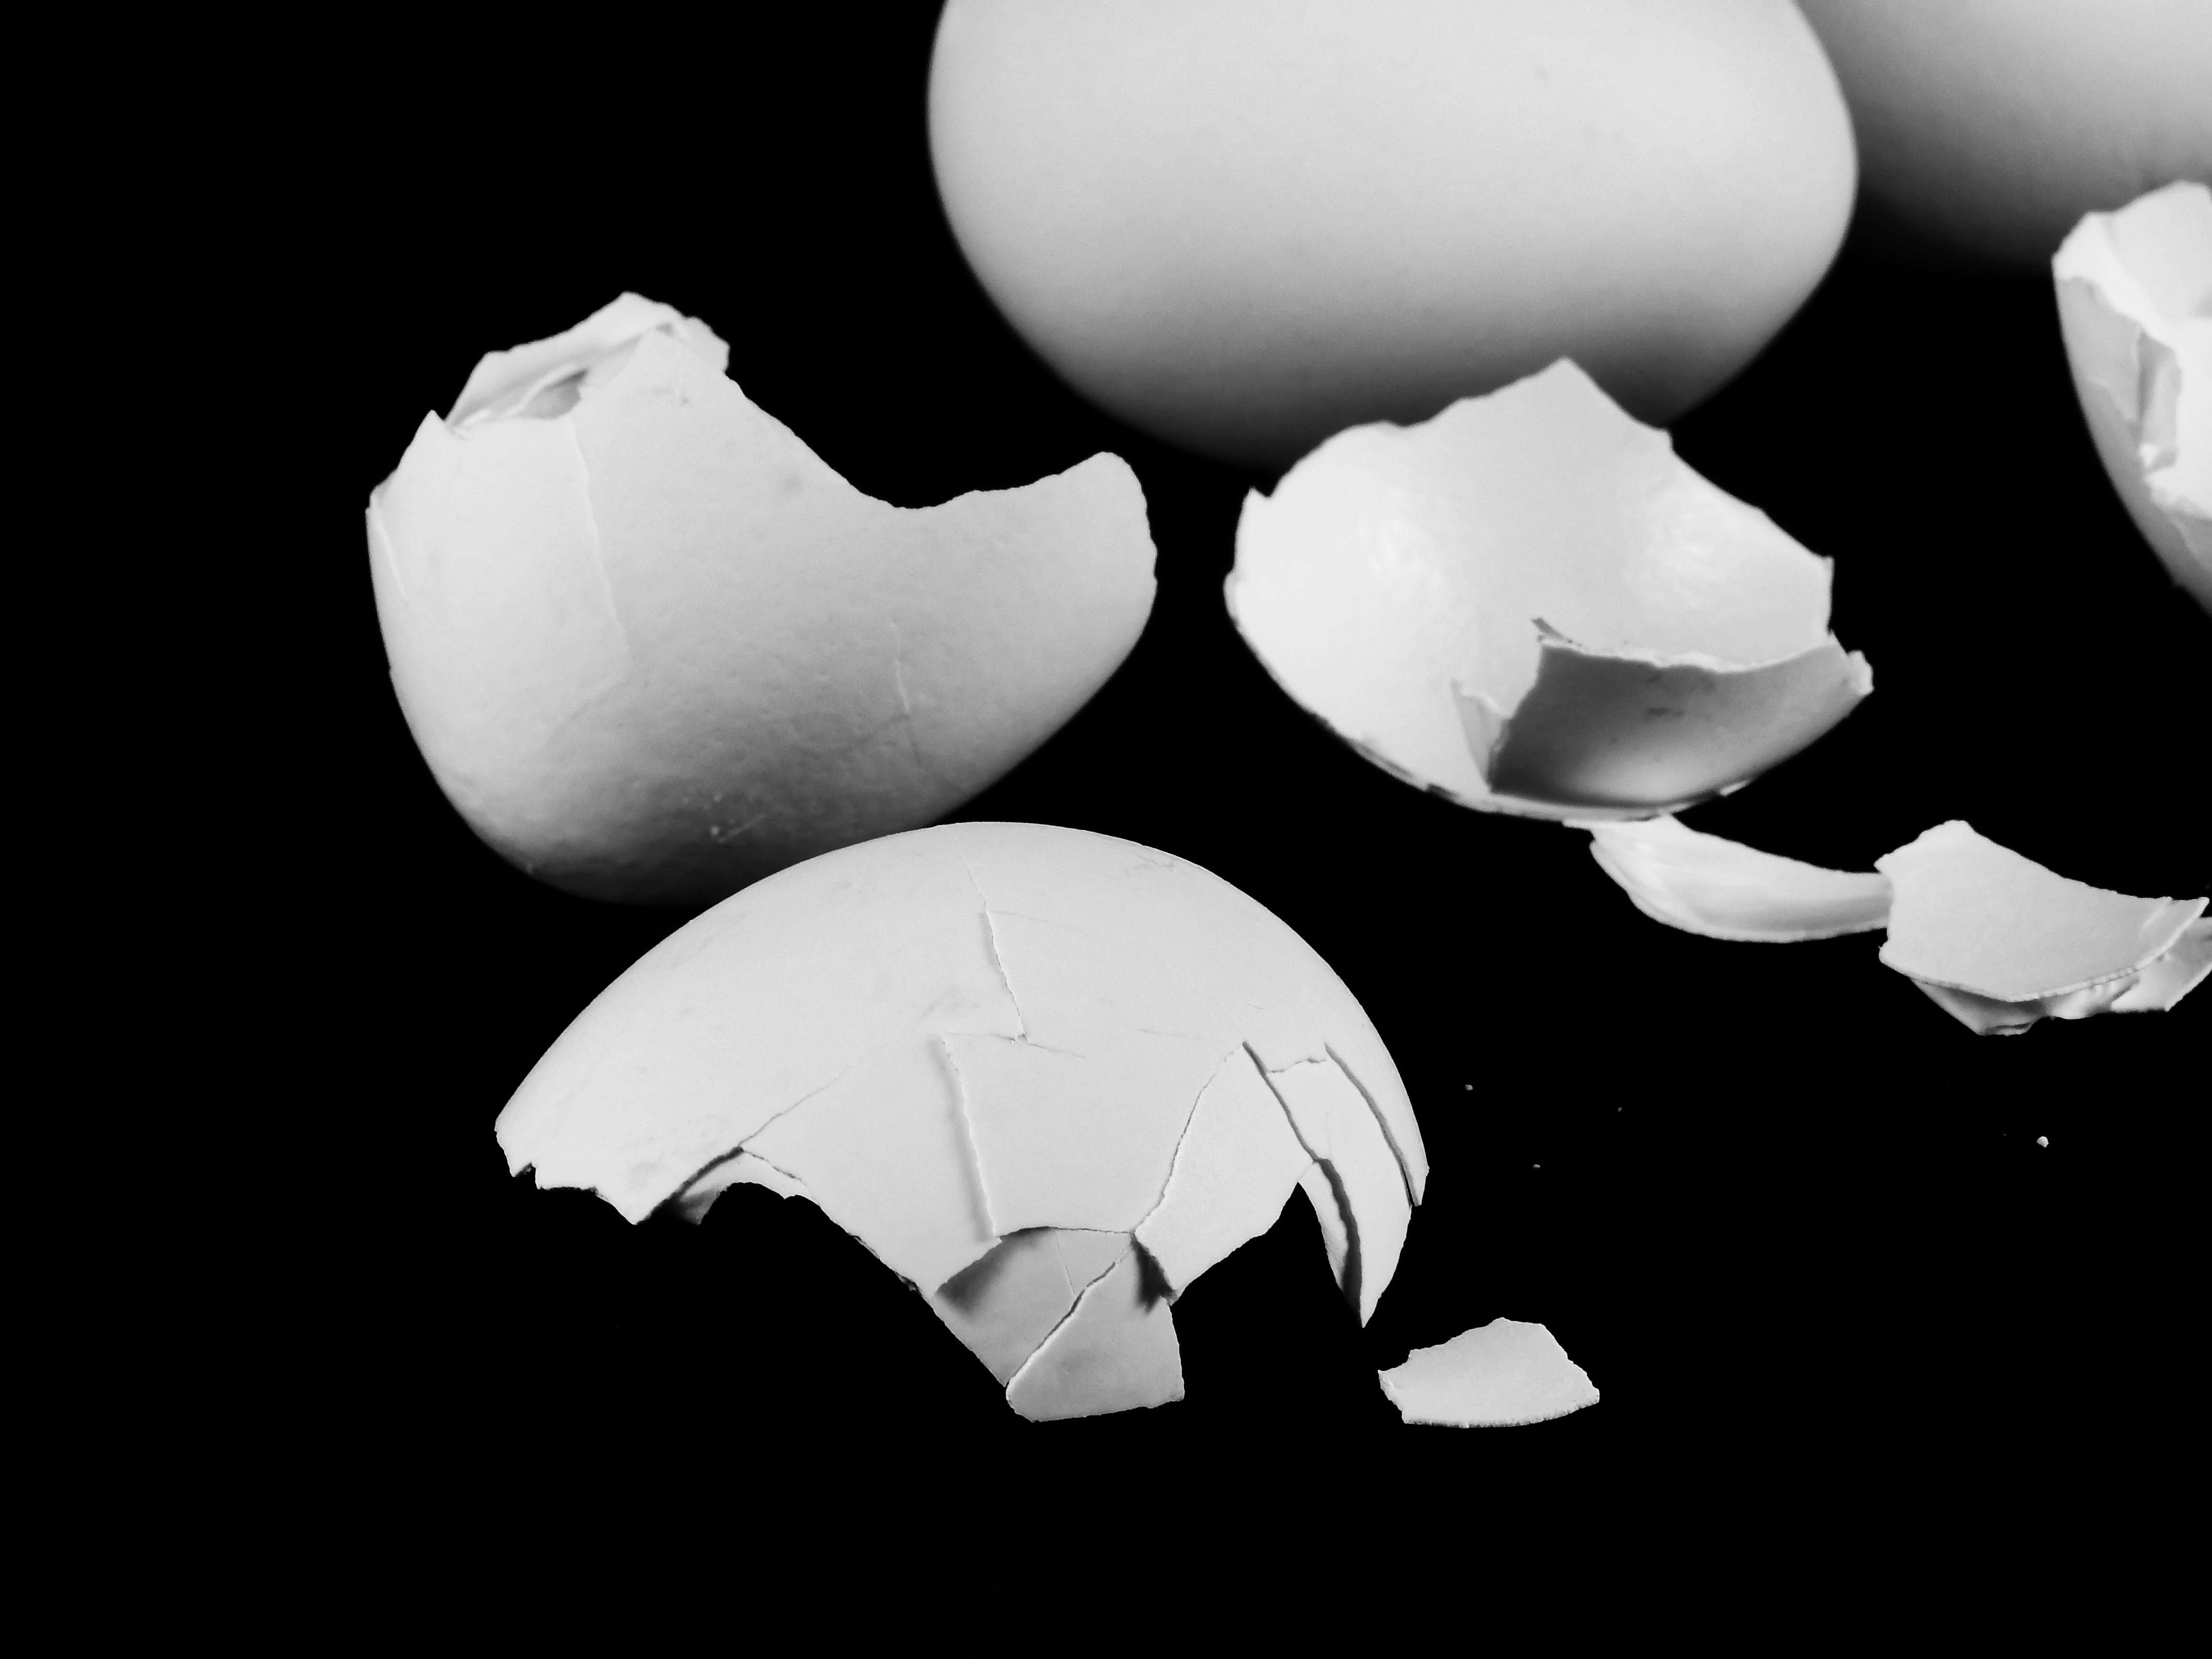
hand, black and white, white, photography, petal, food, broken, black, monochrome, eat, circle, egg, lime, illustration, nutrition, head, vegetarian, organ, shape, fragile, dine, hen's egg, eggshell, monochrome photography